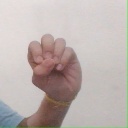
अक्षर: उ